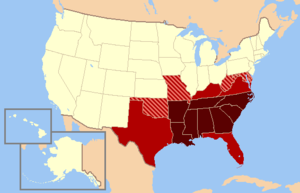
La cuisine du Sud des États-Unis est un genre culinaire régional développé dans les États situés au sud de la ligne Mason-Dixon établissant les frontières entre les États du Maryland, du Delaware et de la Pennsylvanie.
La culture de l'honneur est une culture qui accorde une grande importance à la réputation de l’individu ainsi qu’à celle de sa famille. On la retrouve dans diverses régions du monde. Même si certaines différences sont à noter en fonction des pays, il existe aussi des caractéristiques communes. Elle proviendrait de sociétés d’élevage dans lesquelles les bergers doivent pouvoir faire preuve de violence pour protéger leur bétail et continuerait à persister car il existerait un renforcement social des normes liées à l’honneur. Ces dernières sont associées à l’identité du groupe et attribuées tant aux hommes qu’aux femmes.
Le Sud des États-Unis, souvent appelé le Sud américain et surnommé Dixie, constitue une grande région appartenant au Sud-Est et au Sud-Centre des États-Unis. Le Sud a un héritage et une culture assez distincte des autres régions du pays, à cause de son histoire coloniale, son ancienne institution d'esclavage, ses traditions protestantes évangéliques et son séparatisme pendant la guerre de Sécession, qui vit la plupart des États du Sud se constituer, de 1861 à 1865, en États confédérés d'Amérique.